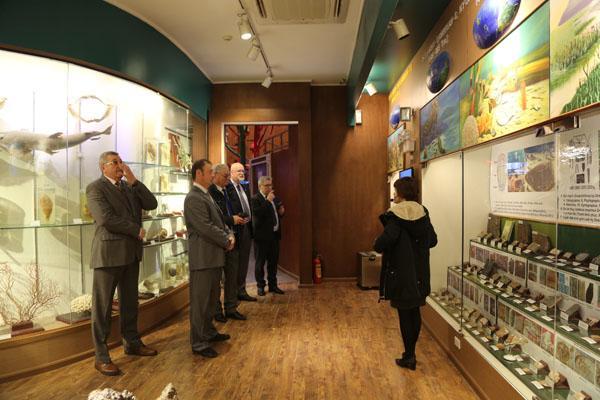
có một nhóm người đàn ông đang đứng đối diện với một người phụ nữ